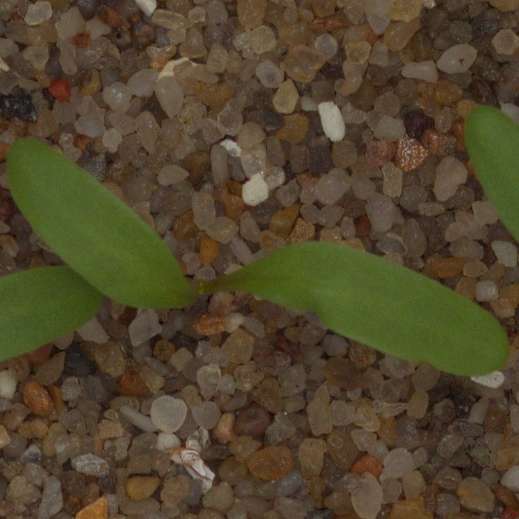
Label: sugar_beet